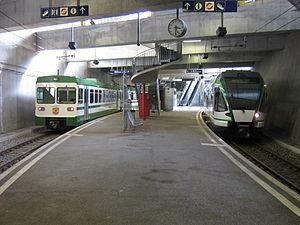
Gare terminale du LEB: Lausanne-Flon. Vue de la Be 4/8 33 Bercher sur la voie 2 (gauche) et la RBe 4/8 43 sur la voie 1 (droite).
La compagnie du Chemin de fer Lausanne-Échallens-Bercher est une compagnie de chemin de fer exploitant la ligne à voie étroite Lausanne − Bercher, située dans le canton de Vaud en Suisse, qui relie la ville de Lausanne à la commune de Bercher via Échallens. La gestion opérationnelle de la compagnie est assurée par les Transports publics de la région lausannoise.
Les automotrices RBe 4/8 nᵒ 41 à 50 sont des automotrices électriques, fabriqué par Stadler Rail pour la compagnie du chemin de fer Lausanne-Échallens-Bercher.
La gare de Lausanne-Flon ou gare du Flon est une gare ferroviaire de Suisse. Elle se situe dans le secteur du Flon, quartier du centre de la commune de Lausanne, dans le canton de Vaud.